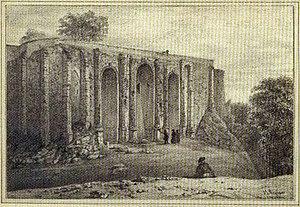
Porte Mars et tour antique plan Maquart de 1850 sur la place de la République de Reims.
La porte de Mars est un monument romain de Reims, du IIIᵉ siècle. Elle tient son nom de la proximité d'un temple dédié à Mars, dieu romain de la guerre. Ce monument est le plus large arc du Monde romain.